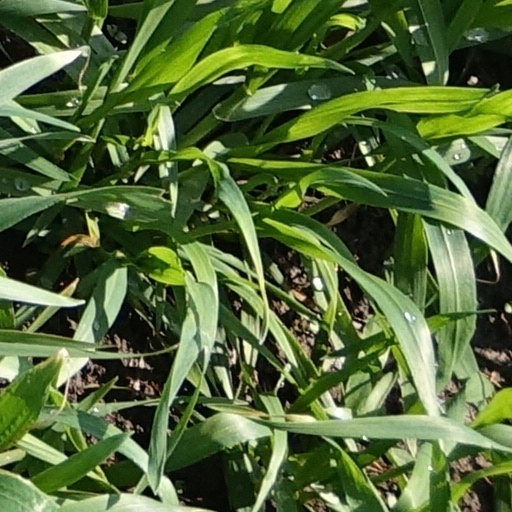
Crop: wheat